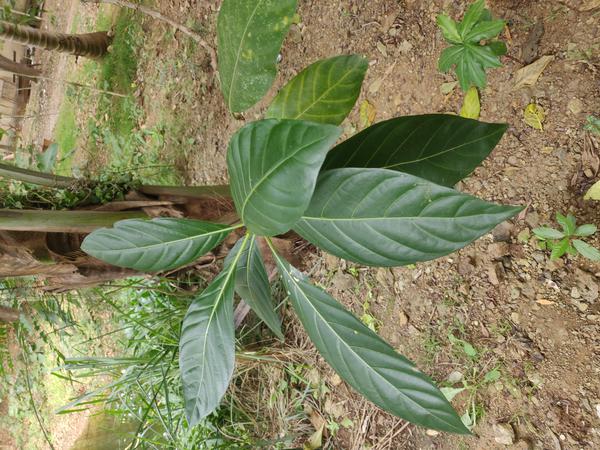
Plant: Nooni